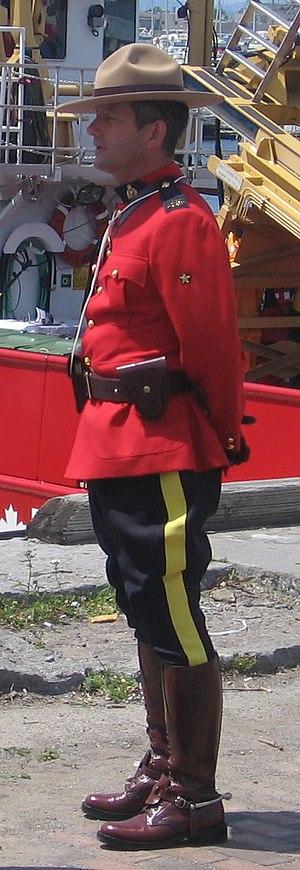
La Gendarmerie royale du Canada ou GRC est à la fois la police fédérale du Canada et fait fonction de corps de police territorial pour les provinces canadiennes qui ne disposent pas de services provinciaux, soit les autres provinces que le Québec, l'Ontario et Terre-Neuve-et-Labrador. Les Canadiens français la désignent souvent par l'appellation générique de « police montée » et les Canadiens anglais par mounties ou red coats. Elle est régie principalement par la Loi sur la Gendarmerie royale du Canada et elle est dirigée par un commissaire, grade équivalent à celui de directeur général de service de police en Europe, qui relève du ministre de Sécurité publique Canada.